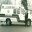
Label: ambulance